Tottenham Hotspur Stadium

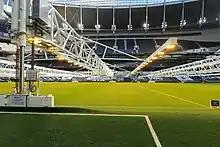
Grow lights suspended on trusses over the pitch

The 35.5m high North Stand has three tiers with concourses on Level 1, 2, 4 and 5. The East and West Stands are 33.8 m and 33.2 m high respectively, and have concourses on Level 1 and 5. Both stands have four tiers each, two of which are smaller and intended for premium seating. There are around 8,000 of these premium seats as well as 70 private loges and super loges for premium members and corporate hospitality. The seats of the stadium, initially numbered 62,062 but increased in three stages to 62,850. are in navy blue, with 42,000 of these reserved for season ticket holders. The seats have a minimum width of 470mm (compared with the 455–460 mm of the previous stadium), increasing to 520–700 mm for premium seats, with legroom of between 780 and 858mm.